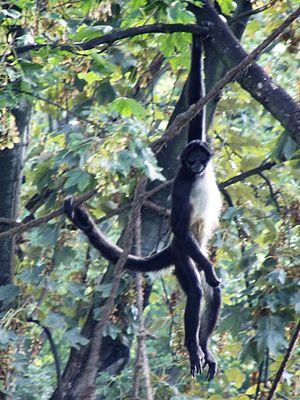
L’Atèle de Geoffroy ou Singe araignée aux mains noires est un primate d'Amérique centrale et du nord de l'Amérique du Sud, vivant essentiellement dans les arbres.